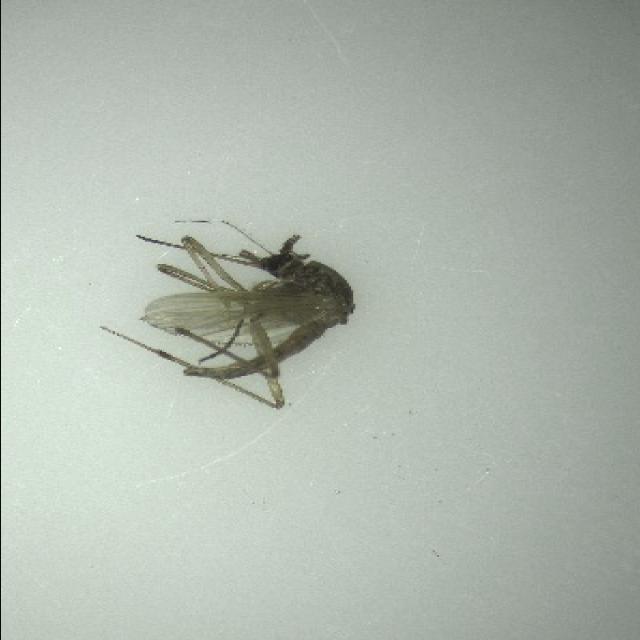
Species: aedes_vexans